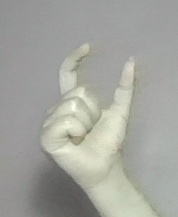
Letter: nun